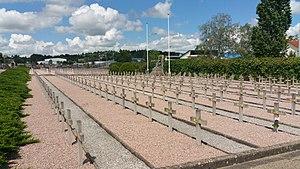
Carrés militaires au cimetière de Vichy
Le cimetière de Vichy, aussi appelé cimetière des Bartins, du nom du quartier où il se trouve, est le cimetière communal et l'unique cimetière de Vichy. Créé en 1866 sous Napoléon III pour remplacer le cimetière des Moutiers qui se trouvait dans ce qui était en train de devenir le quartier thermal, il couvre 13 hectares et comprend 16 500 concessions, deux carrés militaires de plus de 500 tombes — principalement des soldats gravement blessés lors de la Première Guerre mondiale et morts dans les hopitaux temporaires de Vichy — deux carrés musulmans, deux carrés israélites et un colombarium.